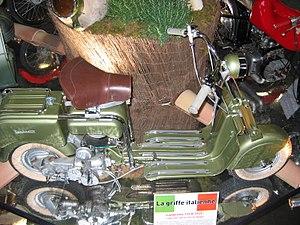
Lambretta est un constructeur italien de cyclomoteurs, qui doit son nom à son usine de Lambrate près de Milan. Elle a été créée en 1947 et a cessé ses activités en 1972 avant de sortir de nouveaux modèles en 2018.